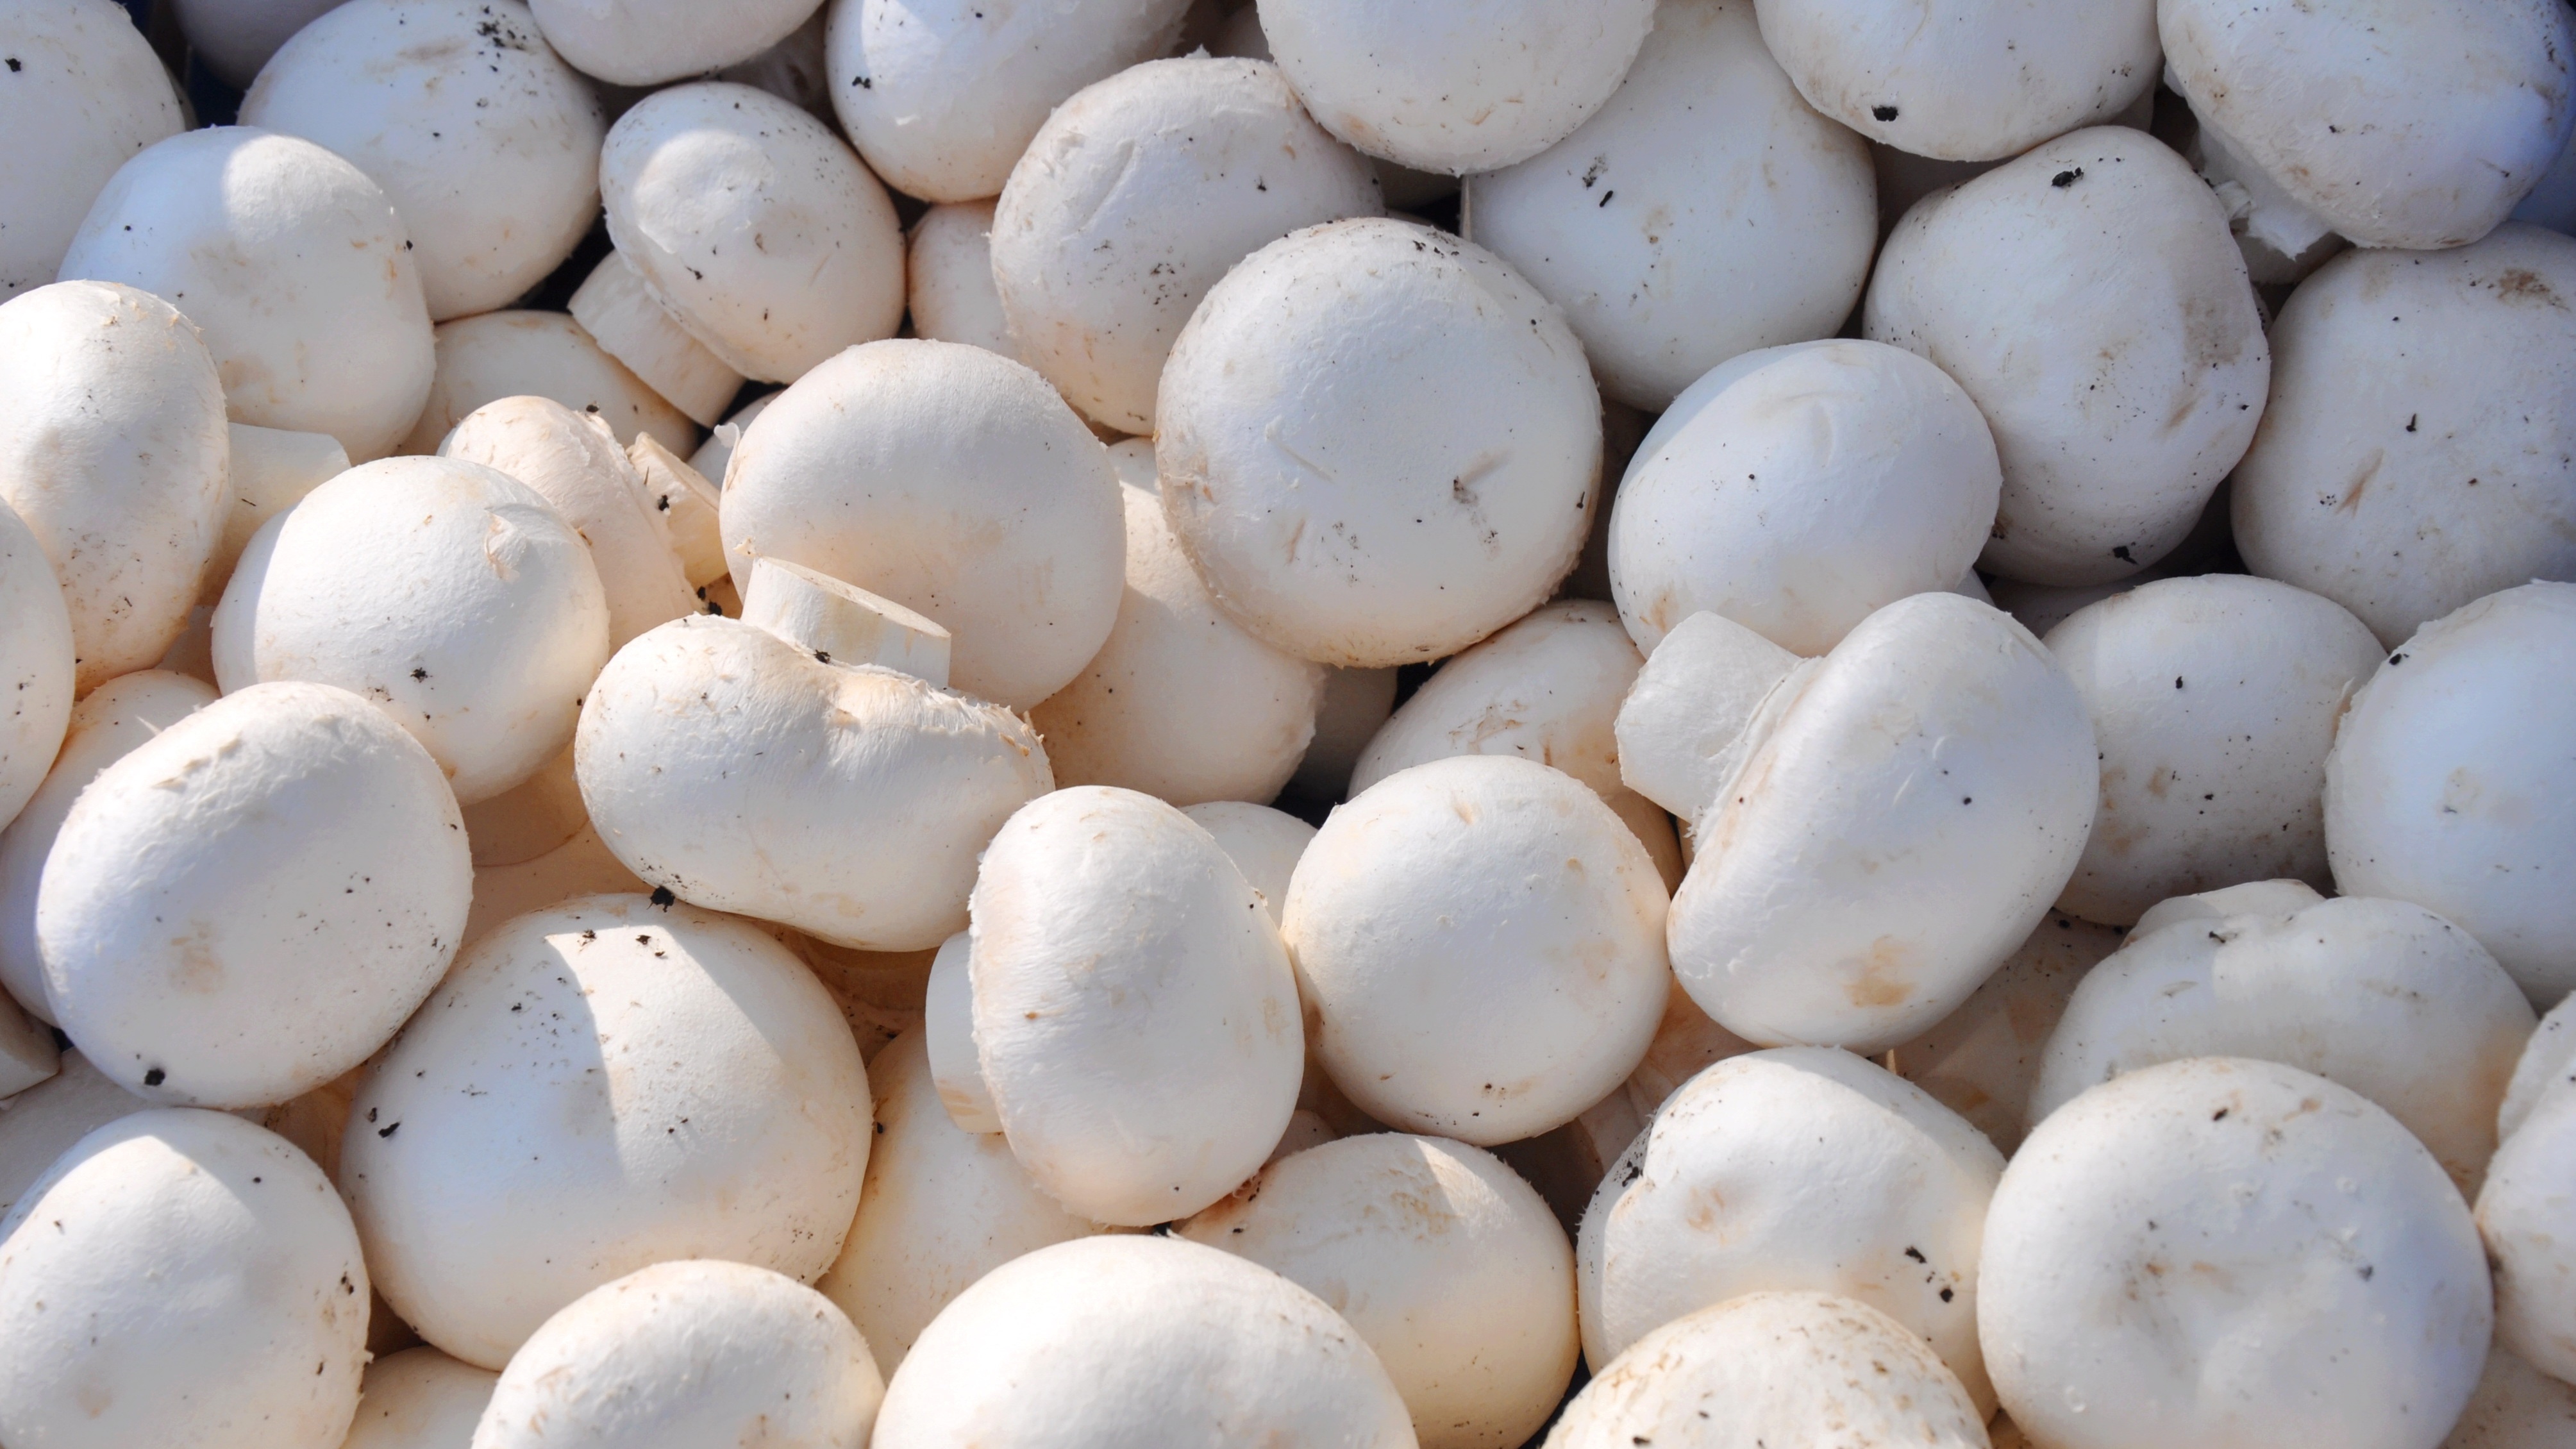
food, mushroom, fungus, agaricus, oyster mushroom, edible mushroom, agaricomycetes, agaricaceae, champignon mushroom, pleurotus eryngii